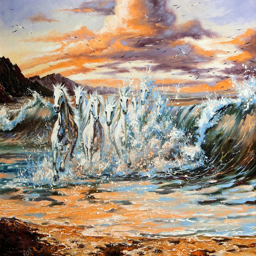
the horses running from waves -- stock photo #